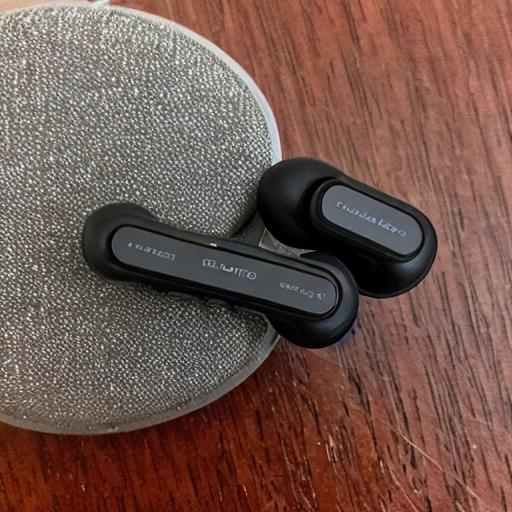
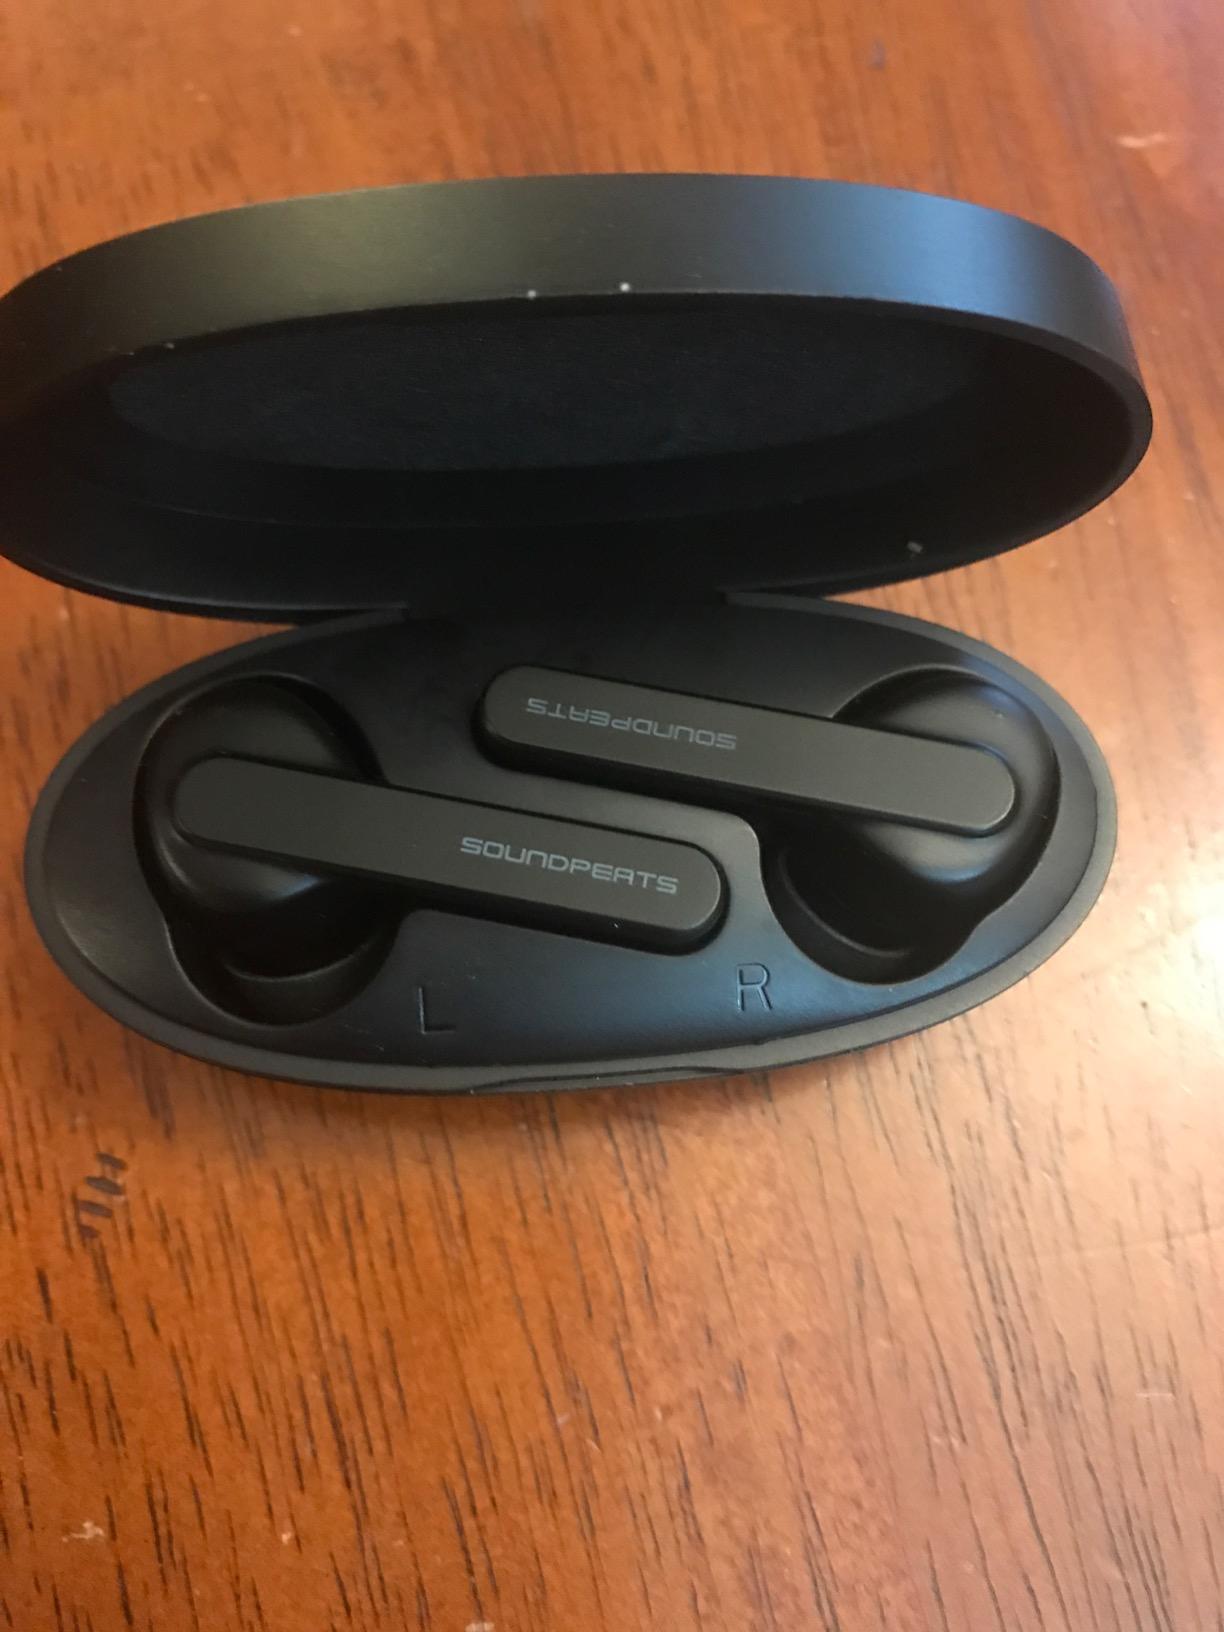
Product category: earbuds
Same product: no